Liverpool Cricket Club

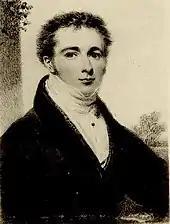
The club played at the estate of Sir Hardman Earle, 1st Baronet, slave owner and railway director

In 1845, the club moved to their third ground, a plot of land leased from Hardman Earle on his Spekefield Estate. The estate had been given to Hardman Earle by his father Thomas Earle, who had been one of Liverpool's most prolific slave traders. The early matches at this ground were between Liverpool and Manchester, or other clubs the members deemed to have a high social standing. The members built a pavilion and employed caterers to cook food, in later years a stone wall was built around the ground allowing spectators to be charged to watch as they came through a gate. In 1847, the fourteen of Liverpool took on a precursor to the England Cricket team, known then as the XI of England, with the match ending in a draw. The members continued to use the club to promote their business interests, many of them were involved in the cotton trade, importing raw cotton from overseas slave colonies, then shipping it to Manchester to be turned into linen for re-export from the Port of Liverpool.